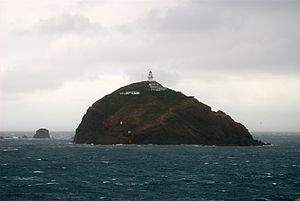
"The Brothers, ""Les frères"" en français, sont un groupe de petites îles dans le détroit de Cook en Nouvelle-Zélande, au large de la côte Est de l'île Arapawa.
Le phare de Brothers Island est un phare situé sur la plus grandes des The Brothers, dans le détroit de Cook, dans la région de Marlborough, en Nouvelle-Zélande.